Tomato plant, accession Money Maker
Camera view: horizontal (90 deg, fisheye); turntable rotation: 90 degrees
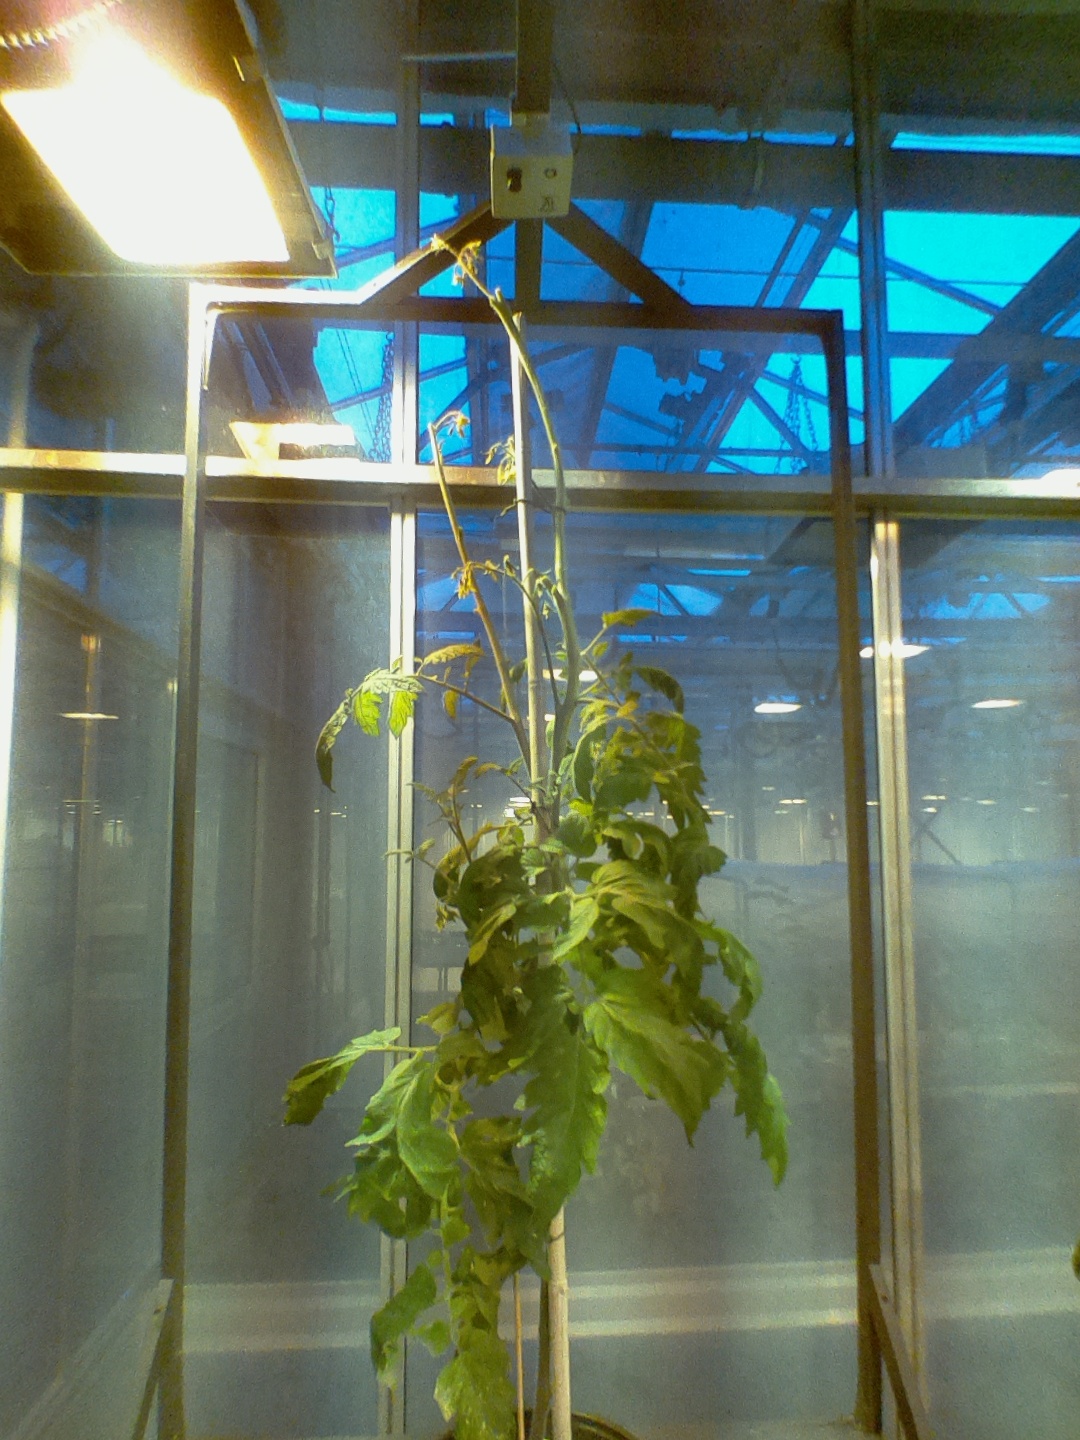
BBCH growth stage 74: 40%-50% of final fruit size